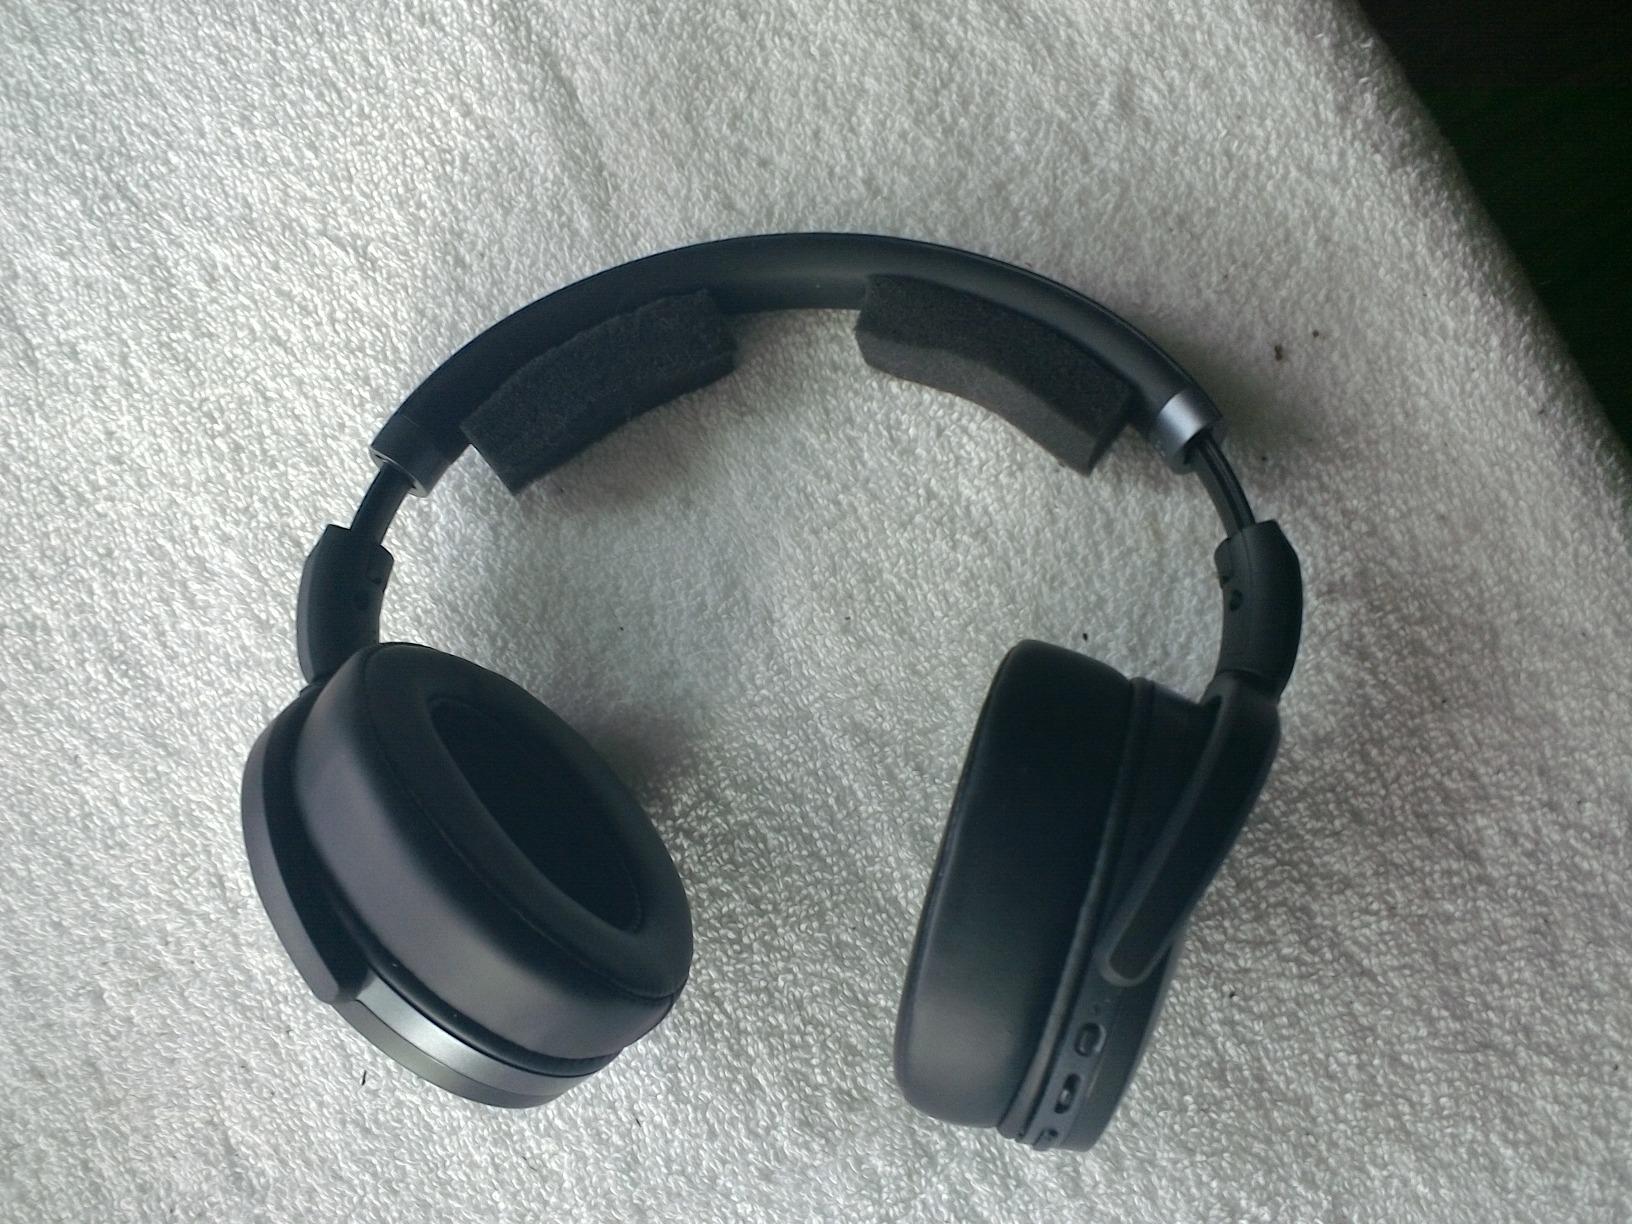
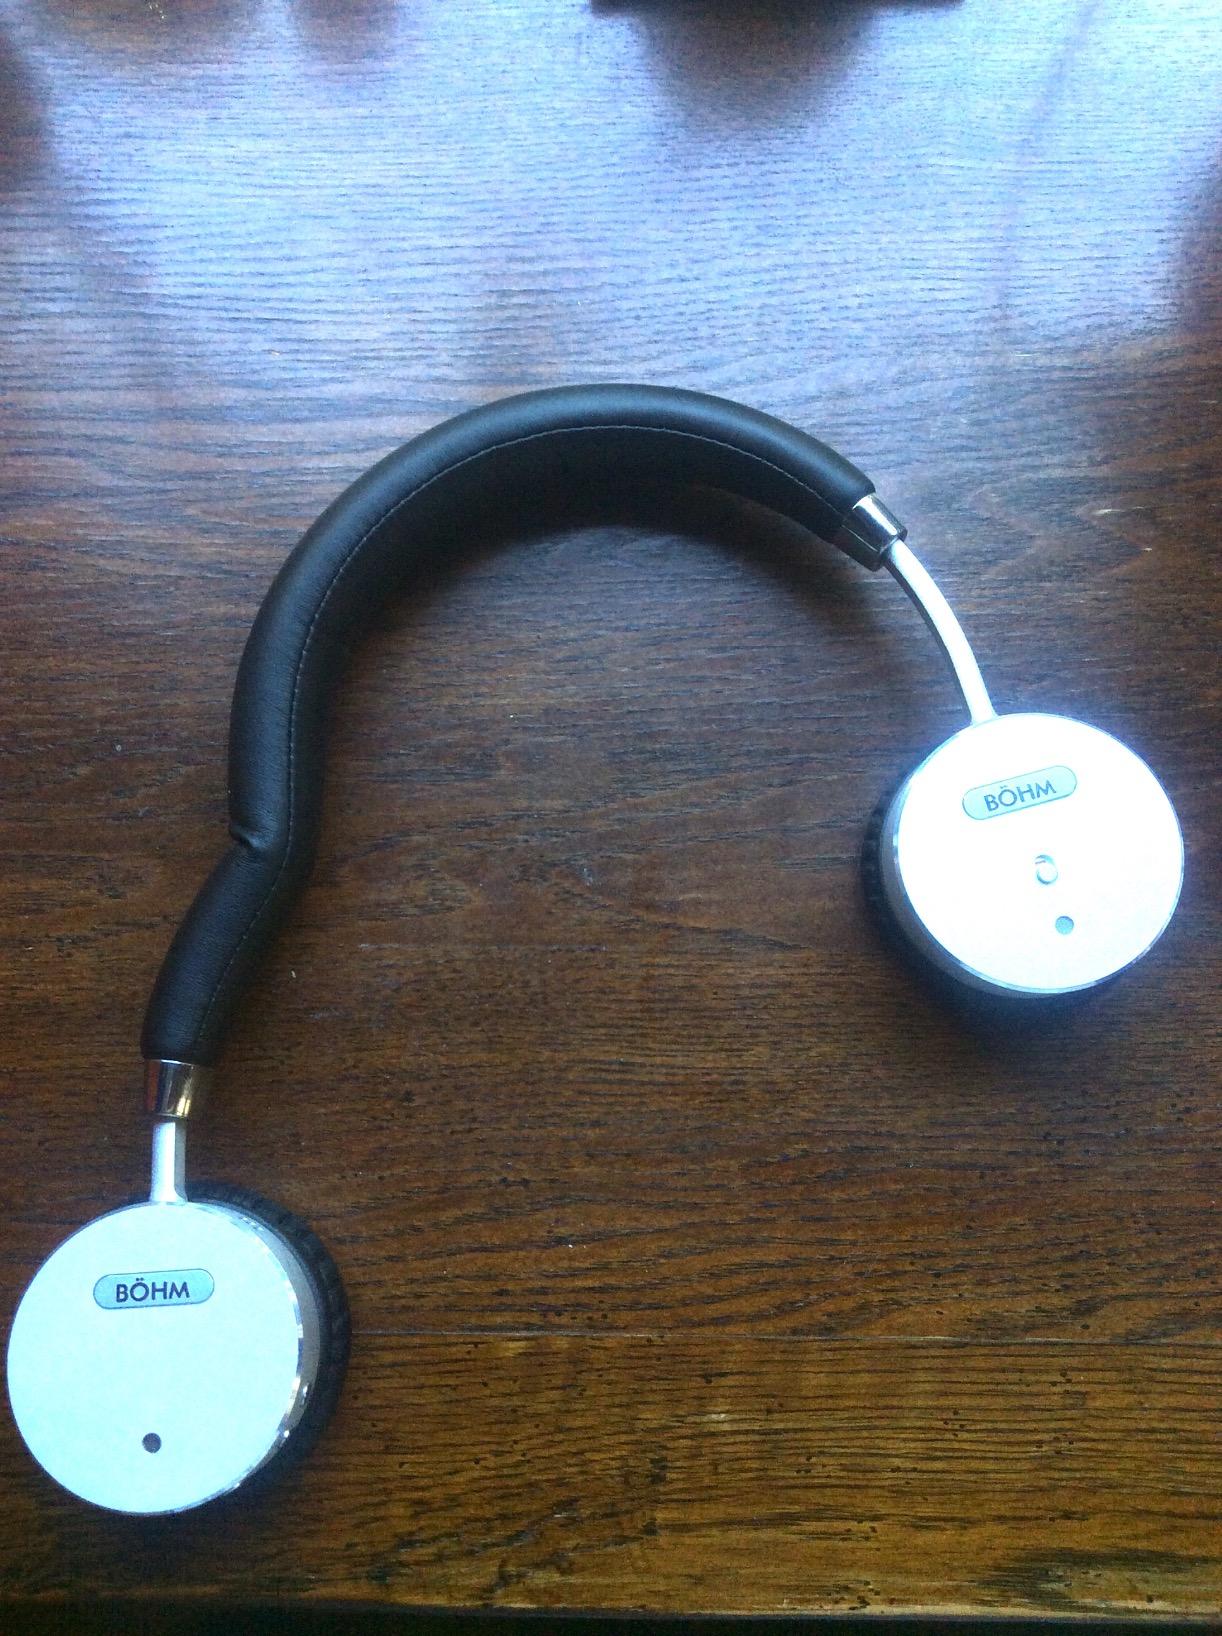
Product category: headphones
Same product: no